The Fabulous Furry Freak Brothers

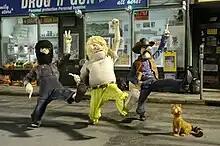
Still from "Grass Roots".

In 1978, the Fabulous Furry Freak Brothers appeared - unauthorized - in the full-length pornographic film "Up in Flames". The story involves the brothers' attempts to raise cash to make their rent deadline (the trio being in danger of being evicted from their apartment). Fat Freddy gains employment at a local food store run by graphic artist Robert Crumb's character Mr. Natural.